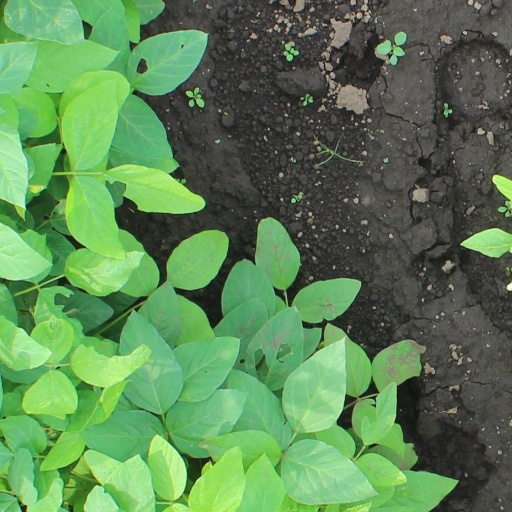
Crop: soybean